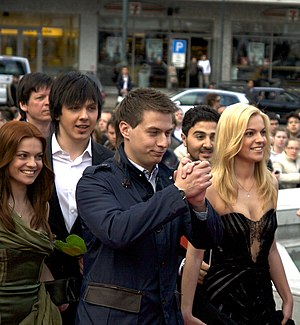
3+2
3+2 i Oslo
3+2 er en hviderussisk musikgruppe, bestående af Artyom Mihalenko, Elgiazar Farashyan, Yuliya Shisko, Alyona Karpovich og Ninel Karpovich.